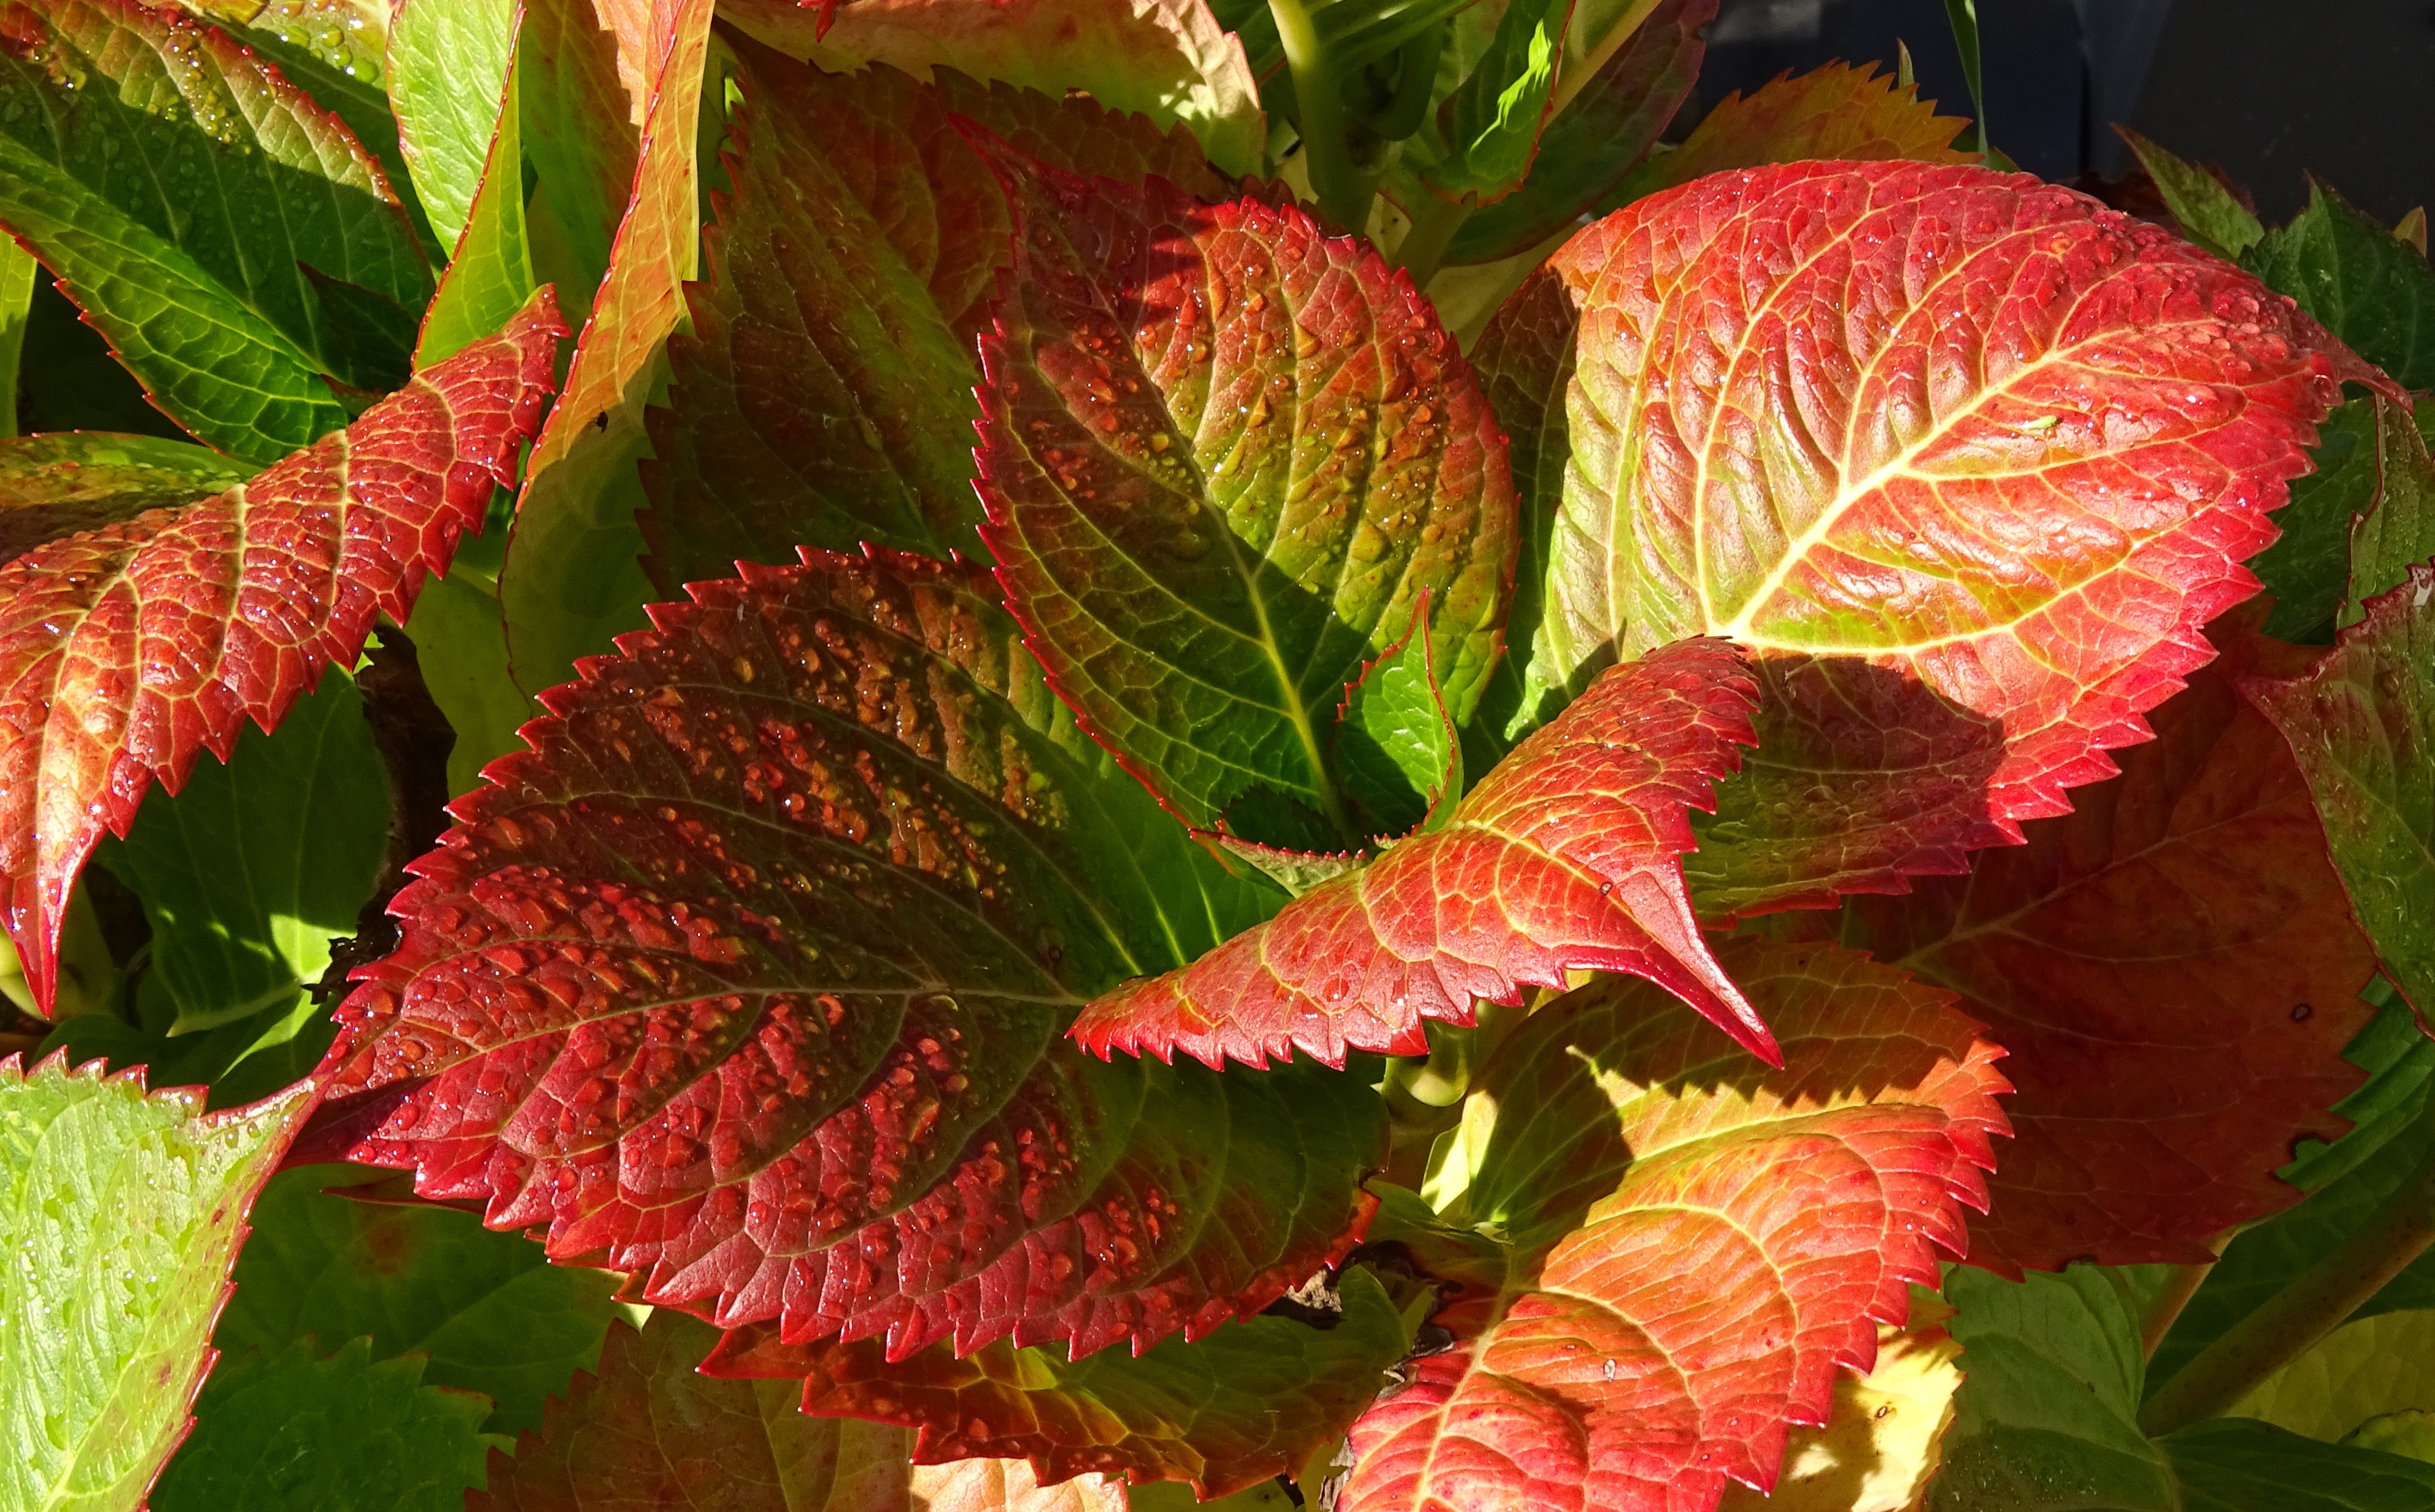
nature, plant, leaf, flower, red, herb, produce, autumn, botany, flora, season, leaves, shrub, fall color, flowering plant, annual plant, land plant, canna family, perilla